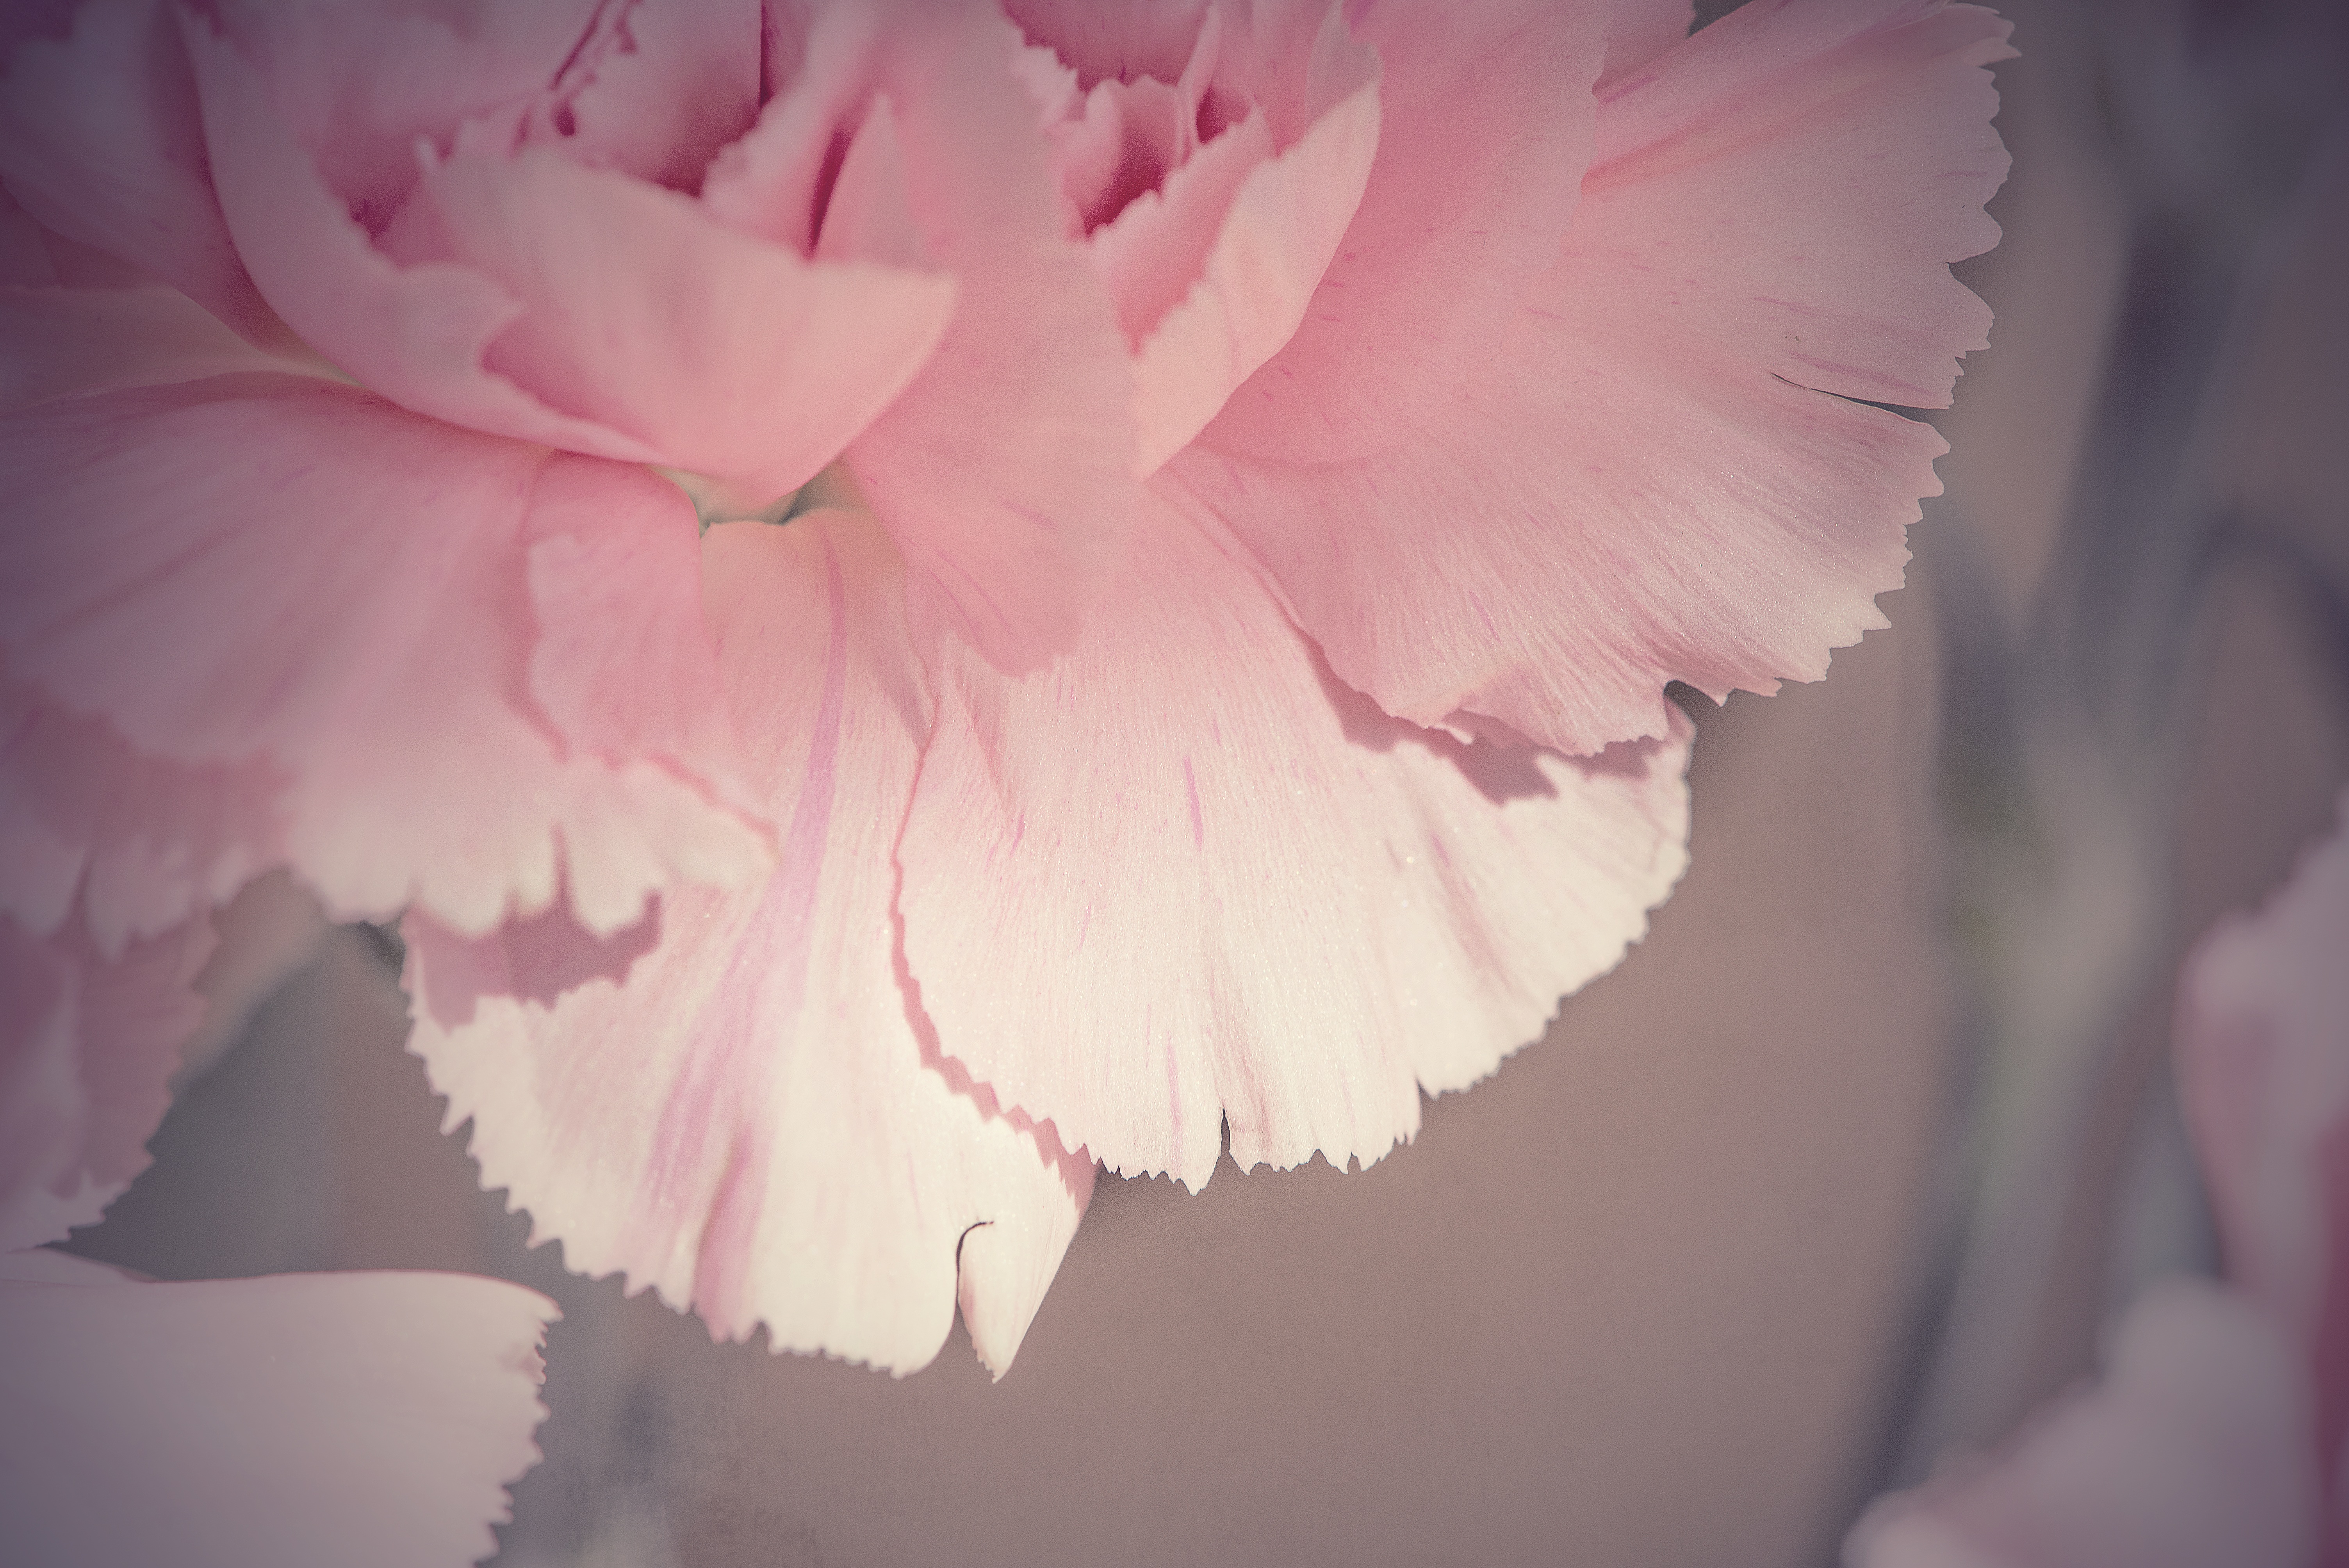
blossom, light, plant, white, photography, leaf, flower, petal, bloom, pink, close, flora, close up, petals, carnation, tender, peony, pink flower, macro photography, flowering plant, land plant